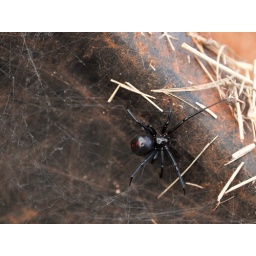
black widows hanging out in a water bucket